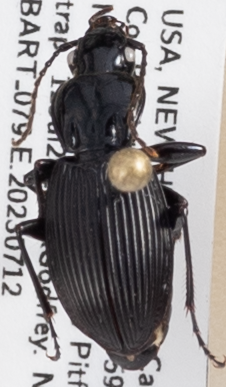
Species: Pterostichus lachrymosus
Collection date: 2023-07-12
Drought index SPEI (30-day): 1.834
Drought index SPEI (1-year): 1.28
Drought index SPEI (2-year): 0.438